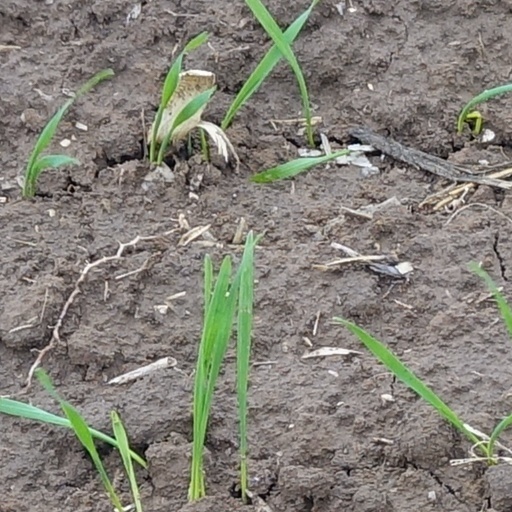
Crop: wheat